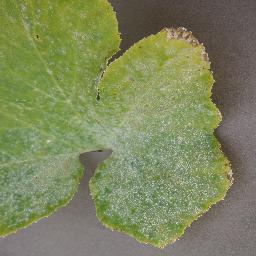
Label: Squash___Powdery_mildew